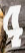
Number: 4